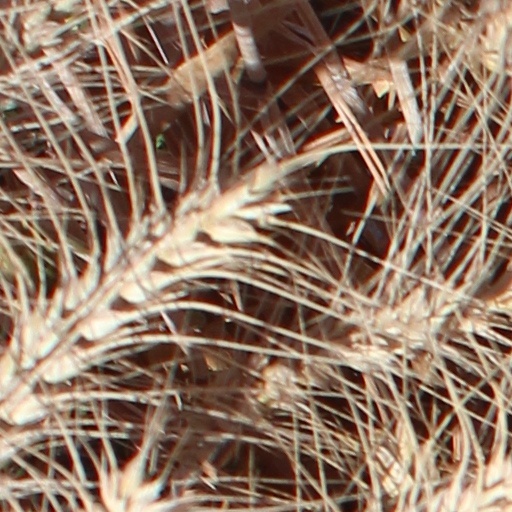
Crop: wheat